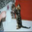
Label: cat